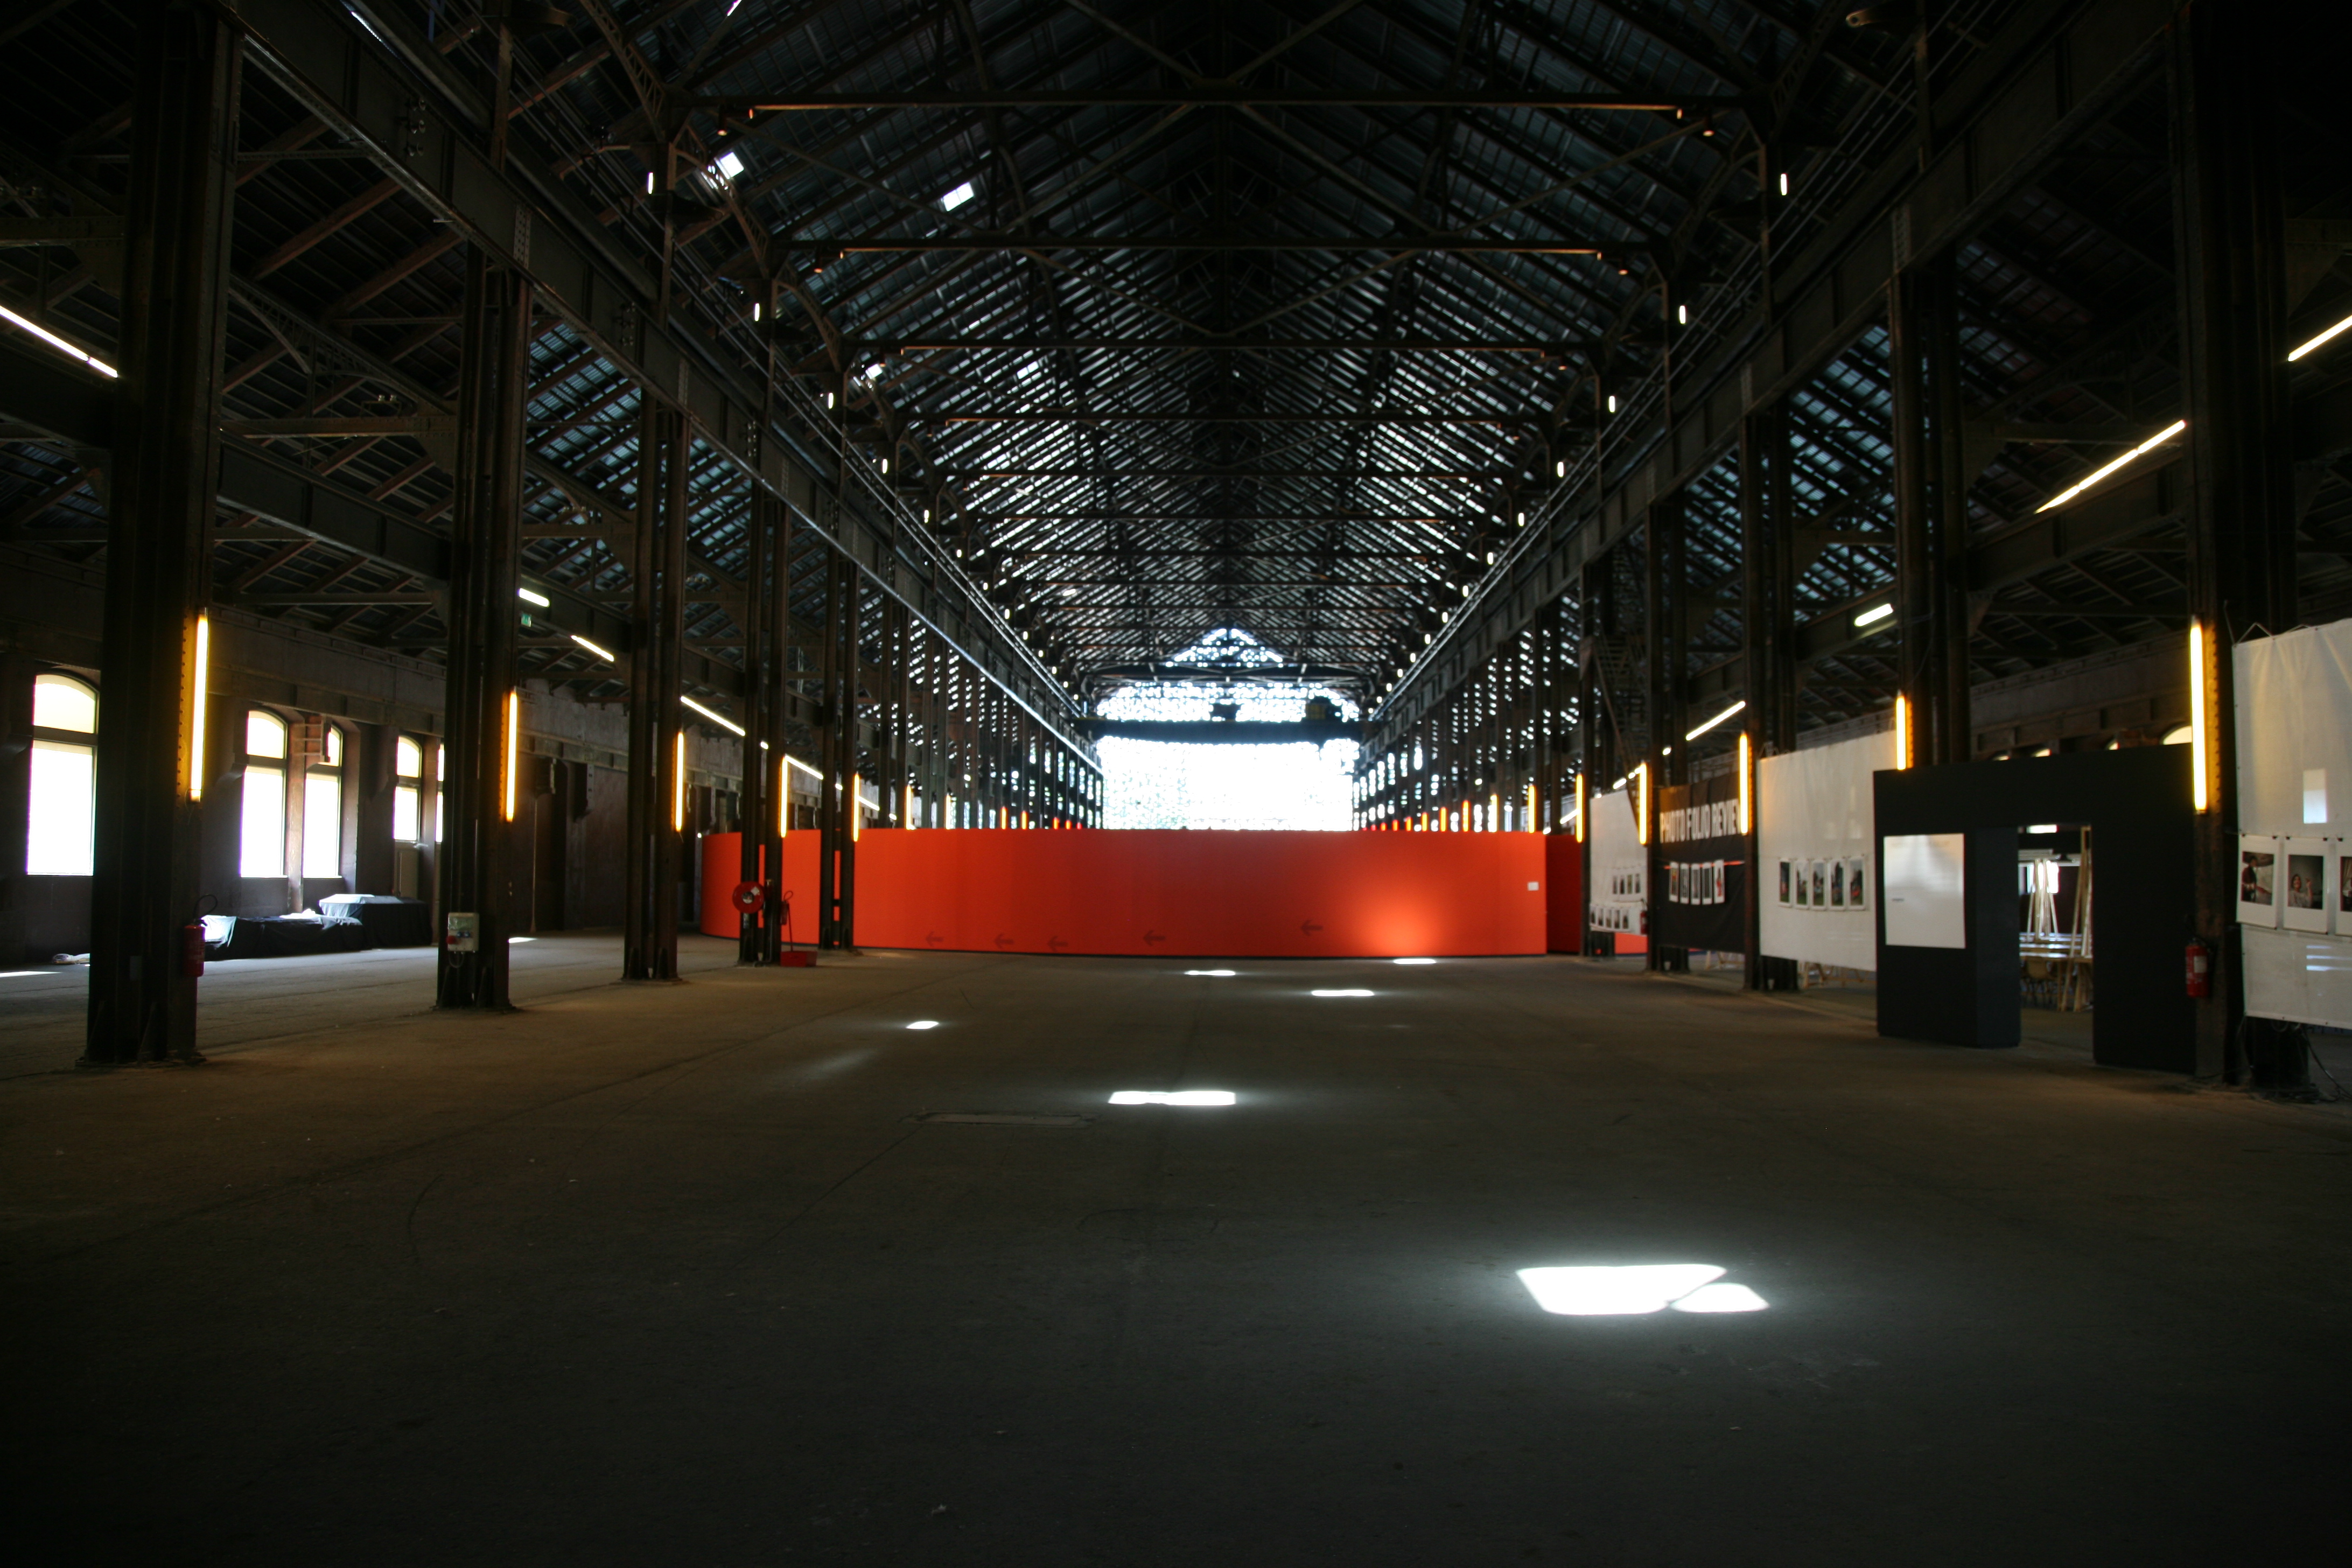
light, night, photo, subway, transport, france, hall, lighting, public transport, 2008, infrastructure, provence, arles, bouchesdurhone